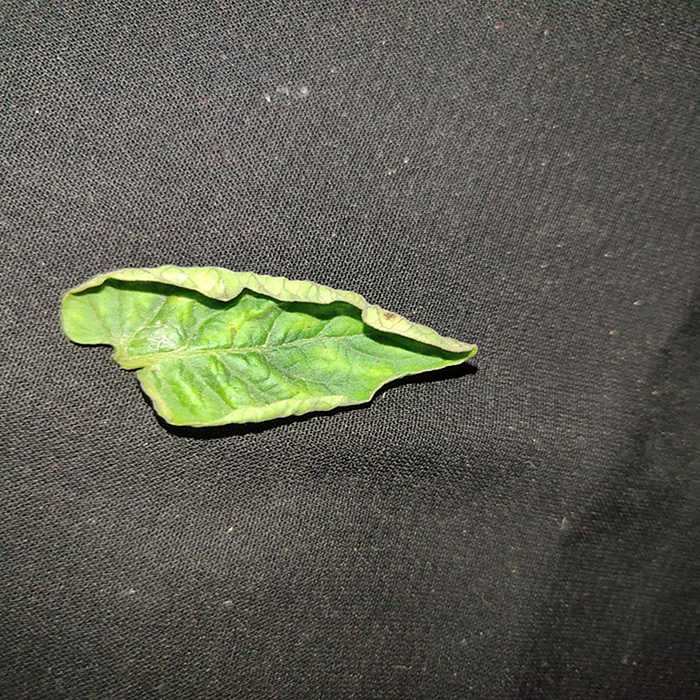
Plant: Tomato
Label: Tomato leaf curl virus